Anthony Ashley Cooper, 1st Earl of Shaftesbury

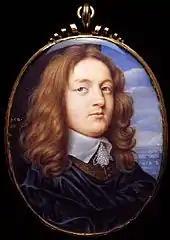
Portrait miniature of Sir Anthony Ashley Cooper by Samuel Cooper

When the Instrument of Government gave England a new constitution 4 days later, Cooper was again named to the Council of State. During the elections for the First Protectorate Parliament in summer 1654, Cooper headed a slate of ten candidates who stood in Wiltshire against 10 republican MPs headed by Edmund Ludlow. On the day of the election, so many voters turned up that the poll had to be switched from Wilton to Stonehenge. Cooper's slate of candidates prevailed, although Ludlow alleged his party was in the majority. At the same election, Cooper was also elected MP for Tewkesbury and Poole but chose to sit for Wiltshire. Although Cooper was generally supportive of Cromwell during the First Protectorate Parliament (he voted in favour of making Cromwell king in December 1654), he grew worried that Cromwell was growing inclined to rule through the Army rather than through Parliament. This led Cooper to break with Cromwell: in early January 1655, he stopped attending Council and introduced a resolution in parliament making it illegal to collect or pay revenue not authorised by parliament. Cromwell dissolved this parliament on 22 January 1655.